Answer in natural language. Where is brown square dresser with respect to black top open bin? Choose between the following options: left or right
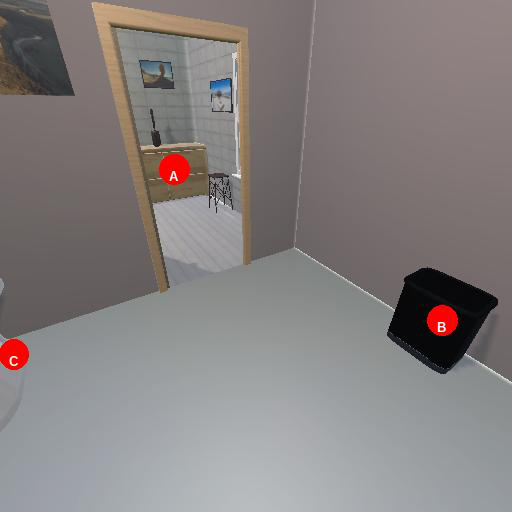
<answer>left</answer>